Question: What is the elephant doing?
Tambaya: Me giwar takeyi?
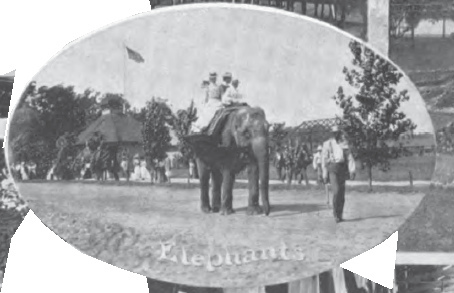
Answer: Walking.
Amsa: Tafiya.